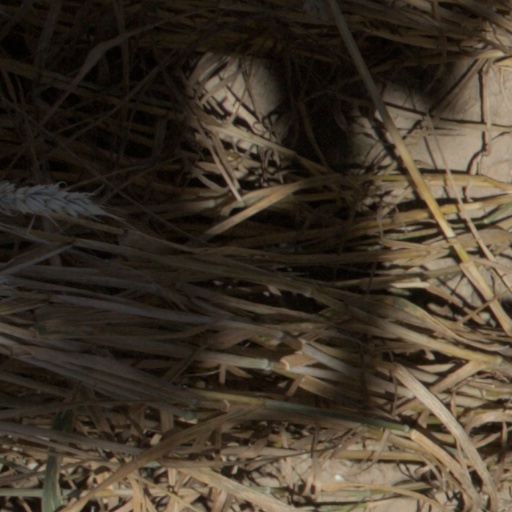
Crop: wheat